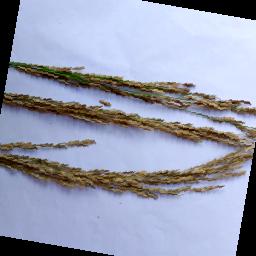
Label: Rice___Neck_Blast